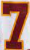
Number: 7